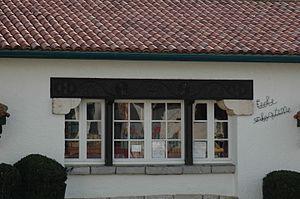
Ecole d'Arcangues
Arcangues est une commune française, située dans le département des Pyrénées-Atlantiques en région Nouvelle-Aquitaine, limitrophe de deux communes qui jouissent d’une ouverture sur l’océan Atlantique, Biarritz et Anglet, qui a conservé un profil rural et un habitat clairsemé, dans un relief vallonné.